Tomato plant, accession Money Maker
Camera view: bottom (45 deg); turntable rotation: 90 degrees
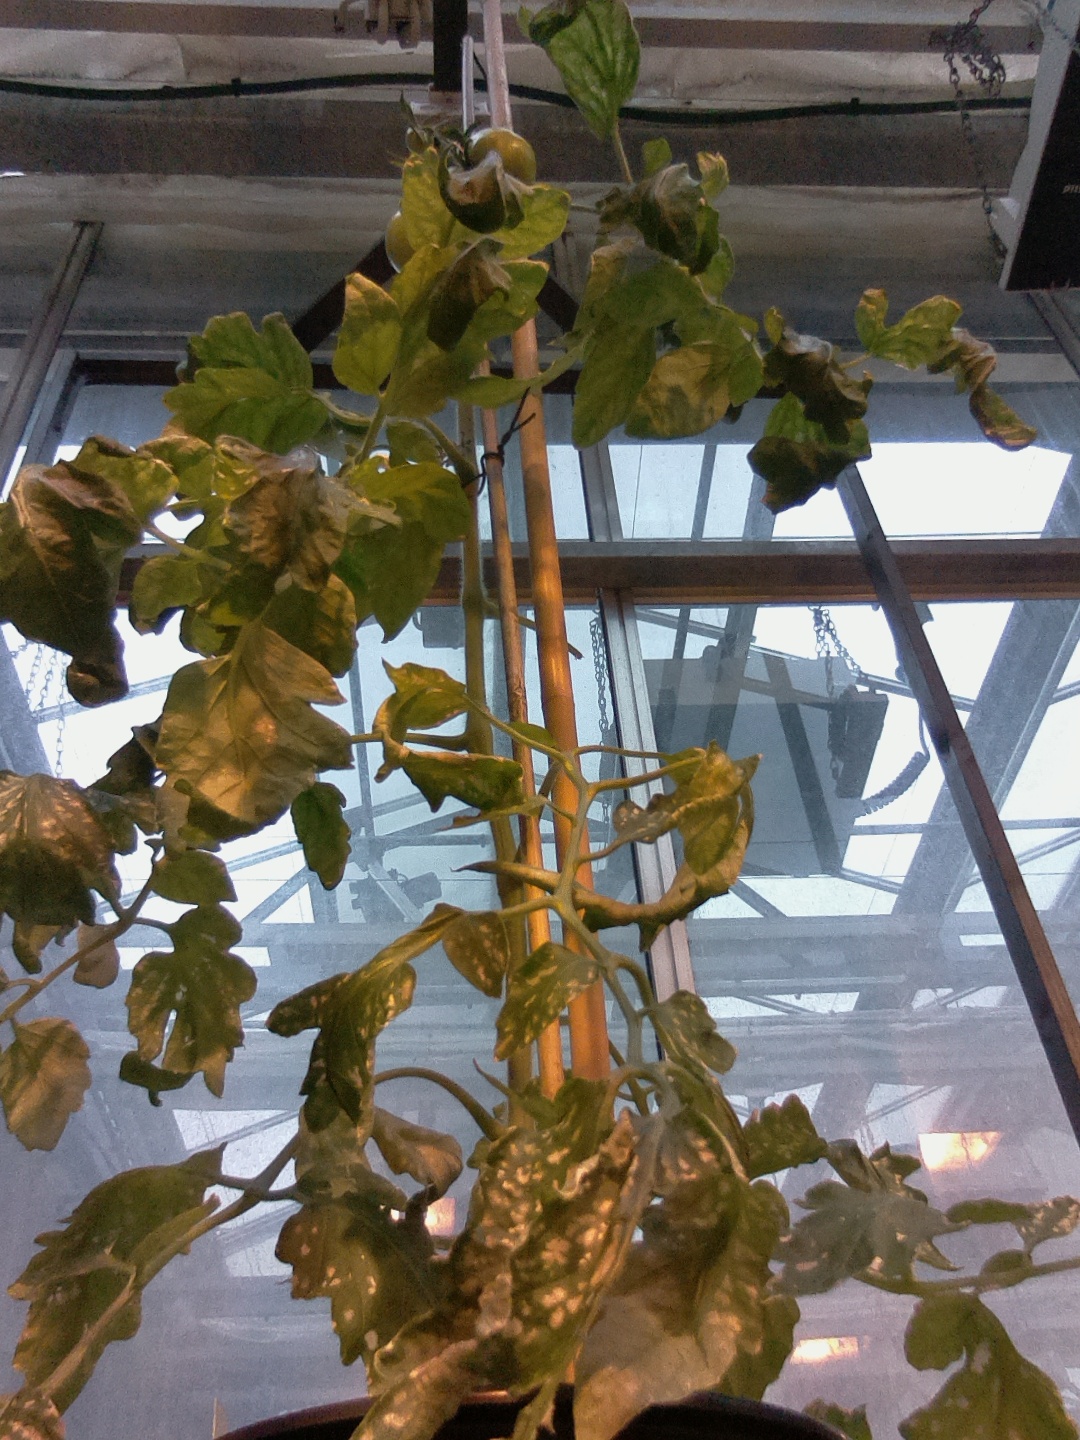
BBCH growth stage 75: 50%-60% of final fruit size